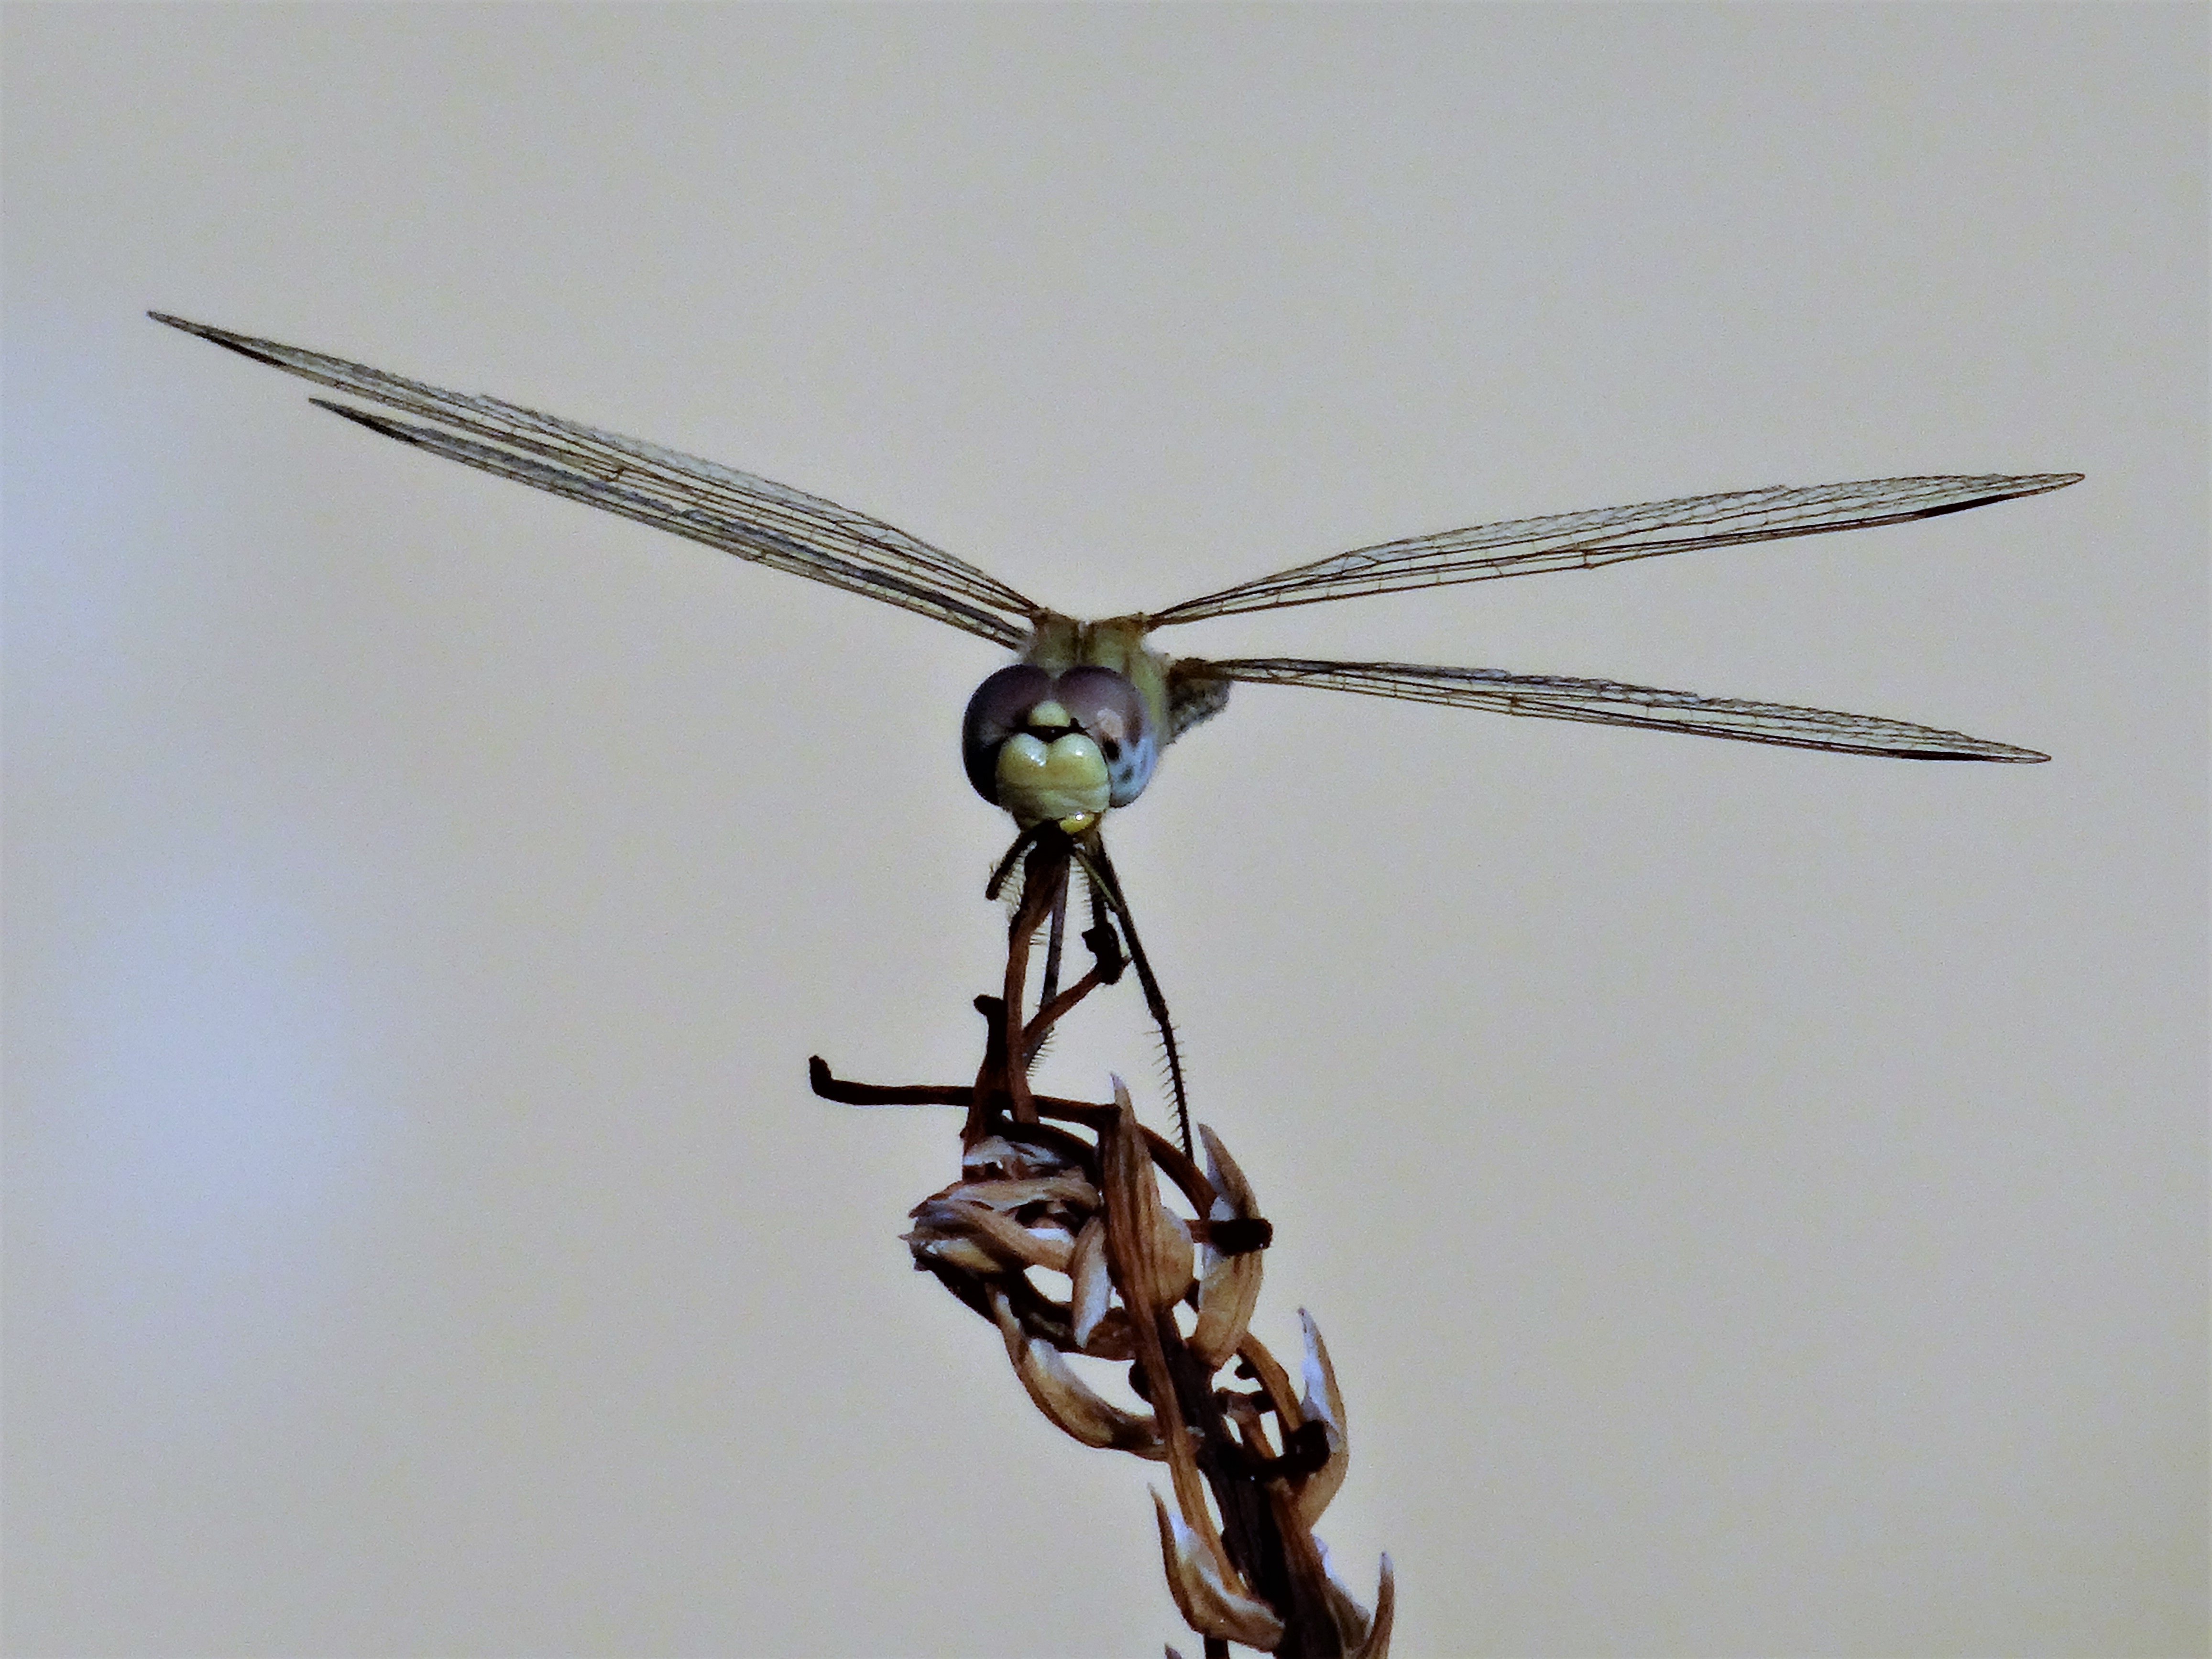
nature, wing, insect, fauna, invertebrate, dragonfly, buzz, macro photography, arthropod, atmosphere of earth, dragonflies and damseflies